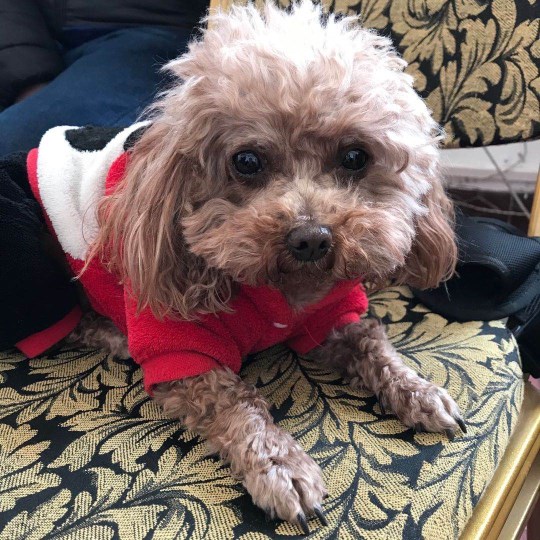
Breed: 7449-n000128-teddy